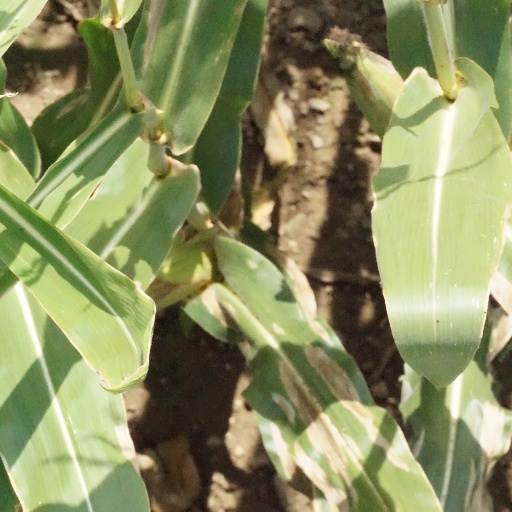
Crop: maize; corn